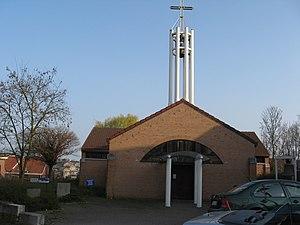
Église Saint-Lambert à Montegnée, Saint-Nicolas